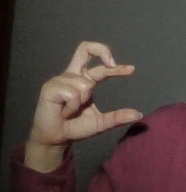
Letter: thal